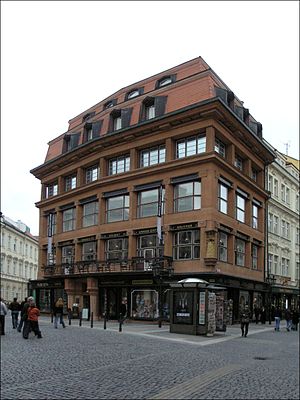
Staré Město / Seværdigheder
Huset med den sorte Madonna
Staré Město er en bydel i Prag, også kaldet Den Gamle By. Staré Město fik byprivilegier cirka 1230 som den første af de oprindelige byer, der udgør det nuværende Prag. Den er beliggende på østbreden af Vltava grænsende op til Nové Město mod syd og øst samt Josefov mod nord. I bydelen findes en række af Prags turistattraktioner samt et myldrende forretningsliv.